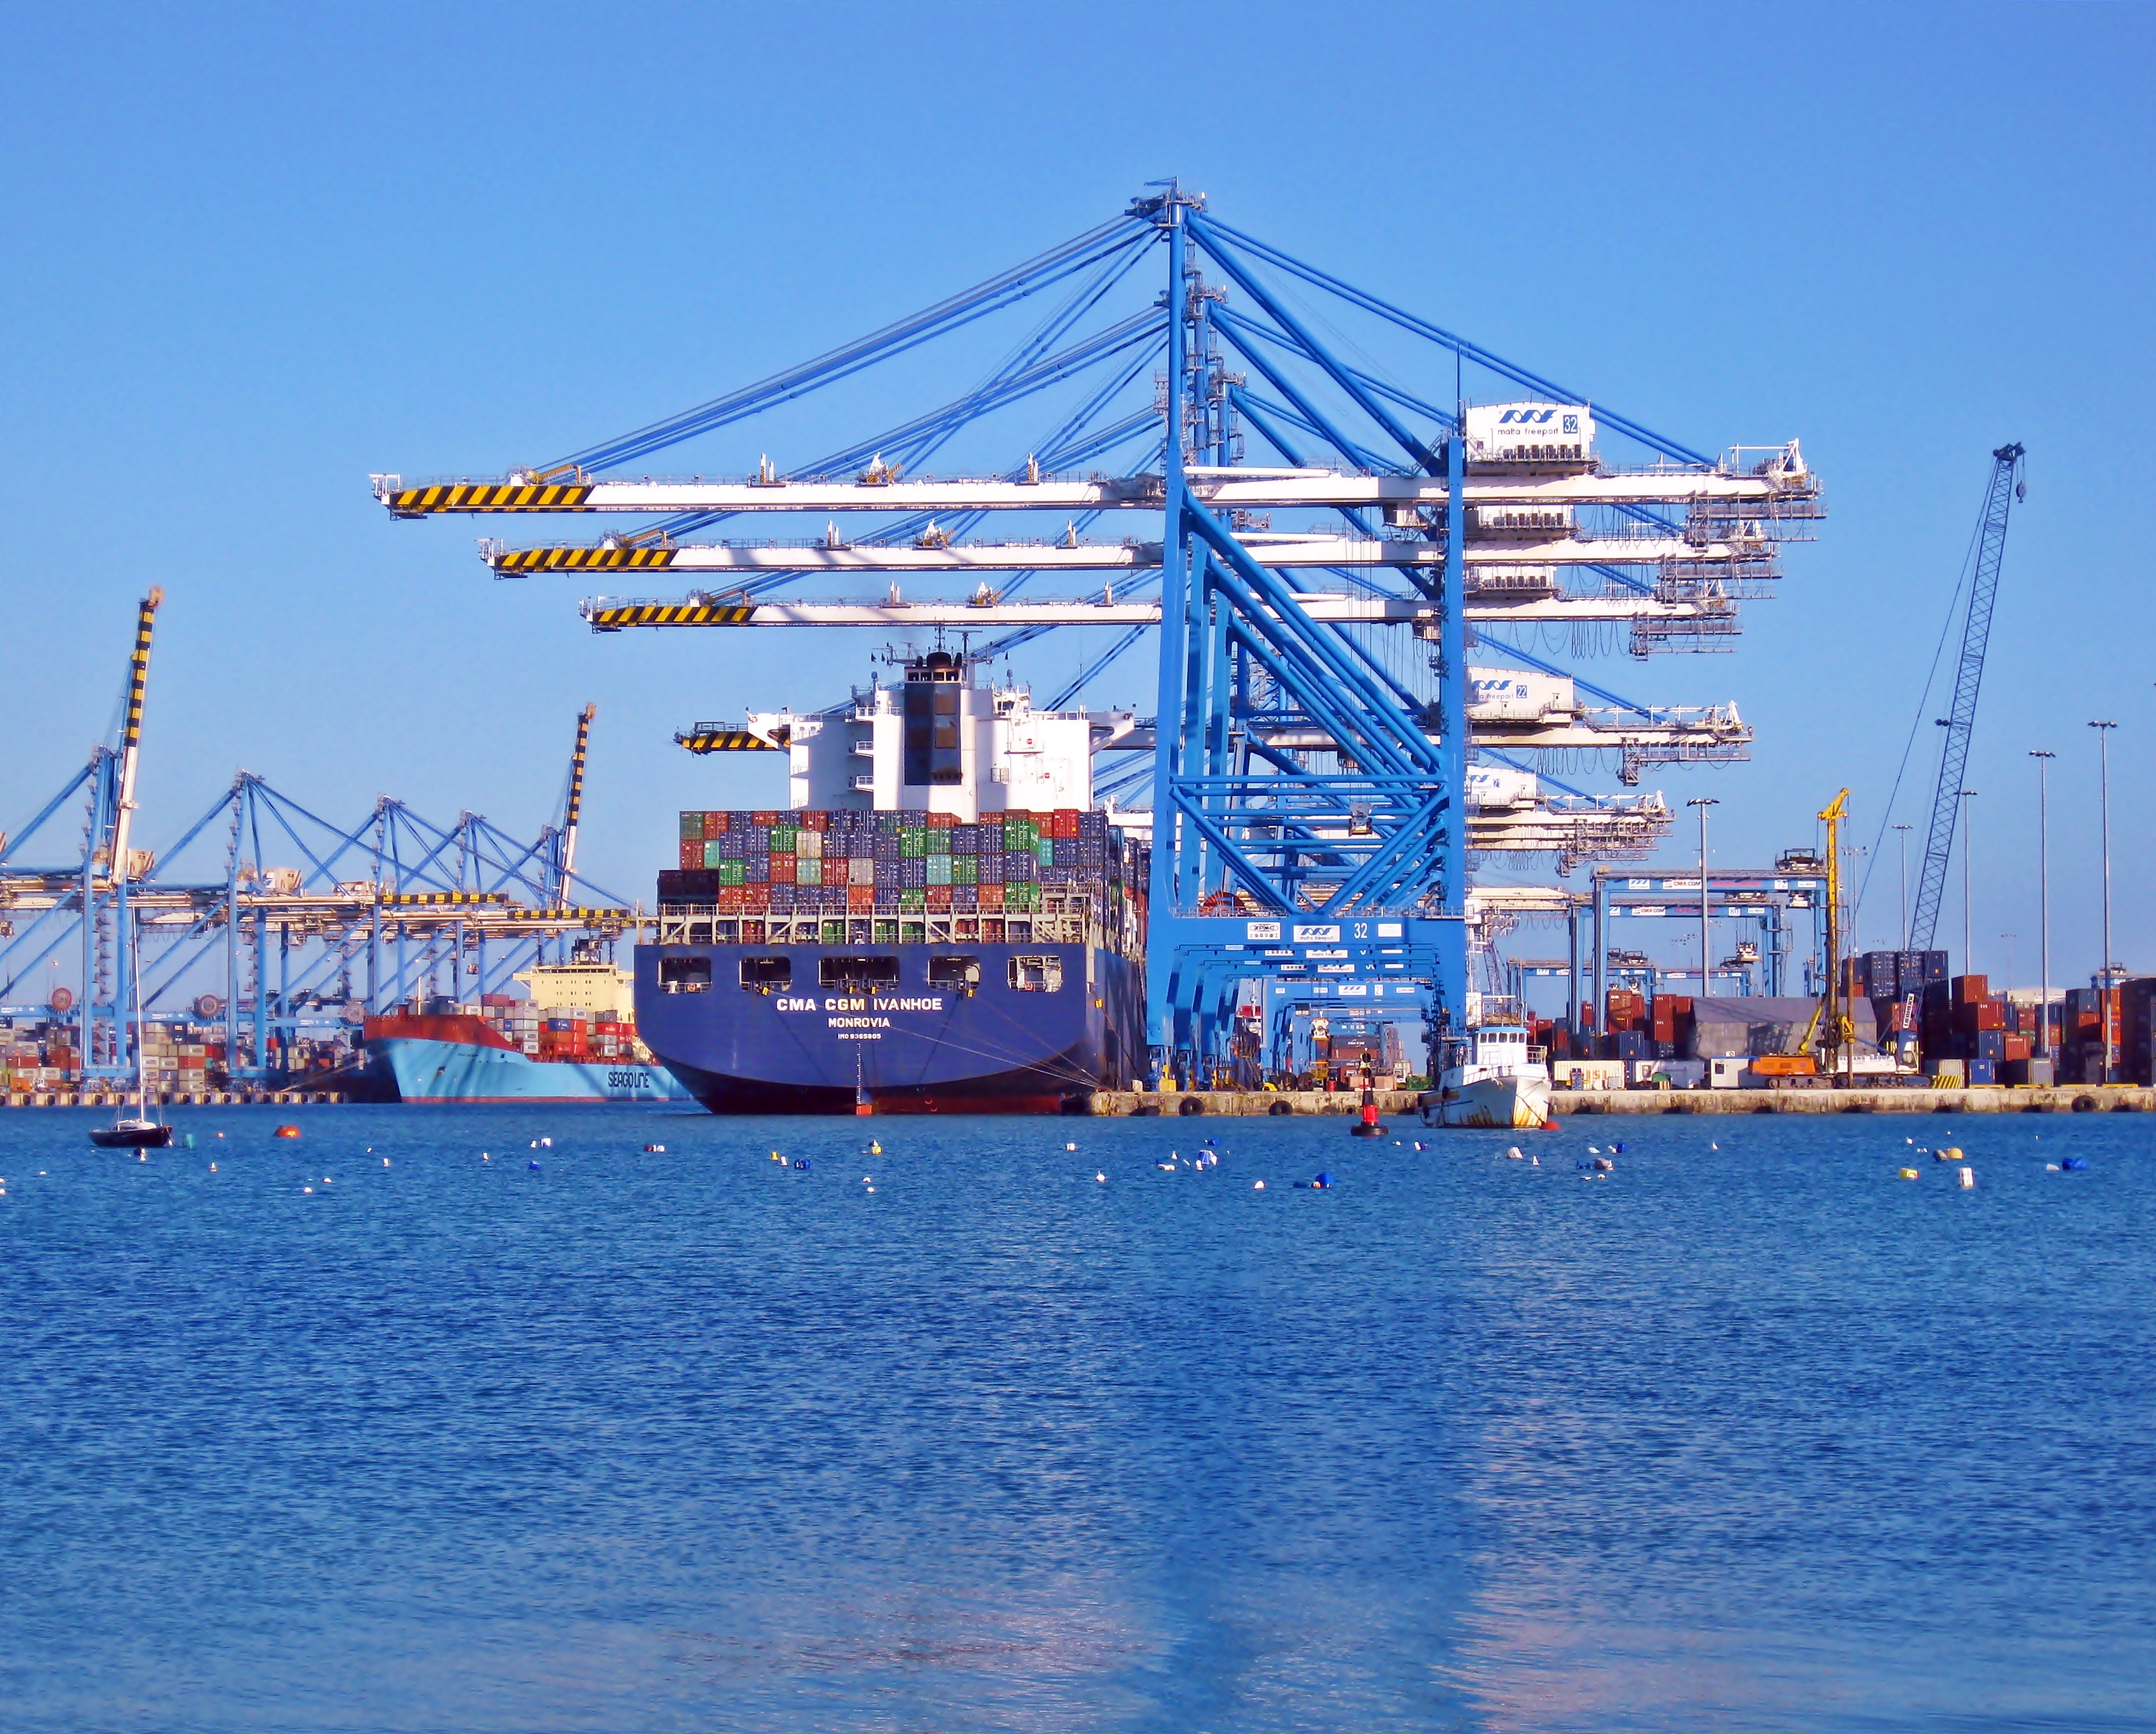
sea, water, ocean, dock, sky, boat, pier, ship, transportation, transport, vessel, vehicle, equipment, mast, bay, harbor, industrial, blue, industry, business, port, freight, shipment, shipping container, international, nautical, container, terminal, infrastructure, cargo, marine, commercial, trade, crane, large, freighter, shipping, maritime, wharf, watercraft, delivery, sailing ship, container ship, loading, goods, export, import, logistic, tall ship, freight transport, derek